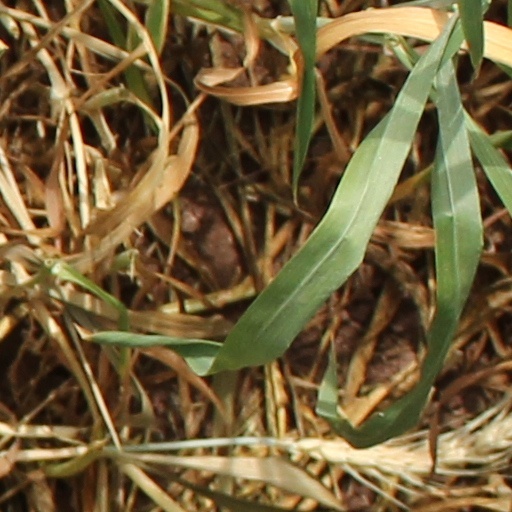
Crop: wheat